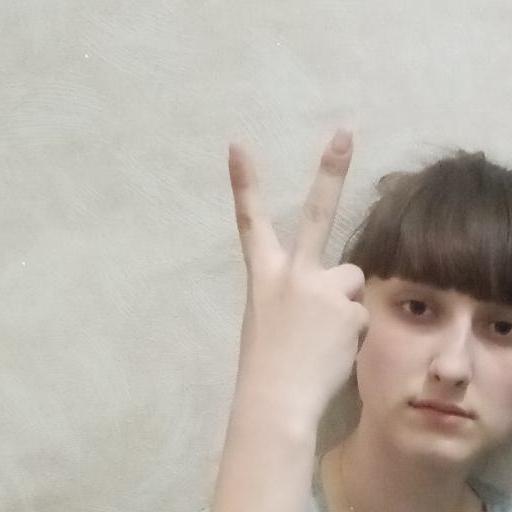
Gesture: peace_inverted